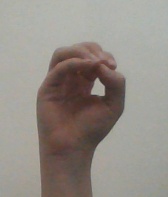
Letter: ha